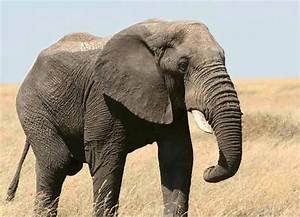
Label: elefante